Kota Srinivasa Rao

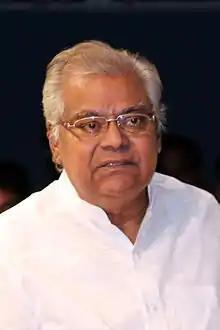
Kota in 2016

Kota Srinivasa Rao (10 July 1942 – 13 July 2025) was an Indian actor and politician. Known for his work primarily in Telugu cinema and Telugu theatre, he also starred in a few films in Tamil, Hindi, Kannada and Malayalam. As a politician, Rao has served as the MLA from Vijayawada East in Andhra Pradesh, India from 1999 to 2004. He made his debut with the Telugu film "Pranam Khareedu" in 1978. He starred in over 750 feature films. He won nine state Nandi Awards in various categories of villain, character actor, and supporting actor. In 2012, he garnered the SIIMA Award for his work in "Krishnam Vande Jagadgurum". In 2015, he was awarded the Padma Shri, India's fourth highest civilian honour, for his contribution to Indian cinema. Rao's last film appearance was "Hari Hara Veera Mallu" which was released in July 2025 where he was cast for small yet powerful characters.